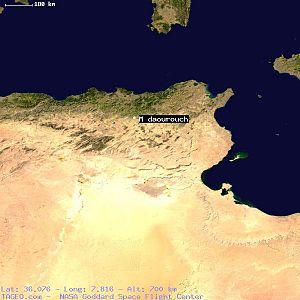
vue satellite m'daourouch
M'daourouch Mdaourouch ou Madauros est une commune de la wilaya de Souk Ahras en Algérie, est située à 50 km au sud de Souk Ahras. La ville et son agglomération compte environ 64750 habitants. Elle tient son nom de l'antique ville romano-numide Madauros dont les vestiges se situent à quelques kilomètres. Durant la période coloniale, son nom était Montesquieu.